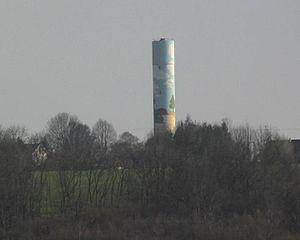
Le Plessier-sur-Bulles est une commune française située dans le département de l'Oise en région Hauts-de-France. Ses habitants sont appelés les Plessierrois et les Plessierroises.